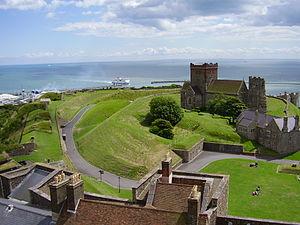
Le château de Douvres est situé sur une colline dominant la Manche, au nord-est du port de Douvres, comté de Kent en Angleterre.